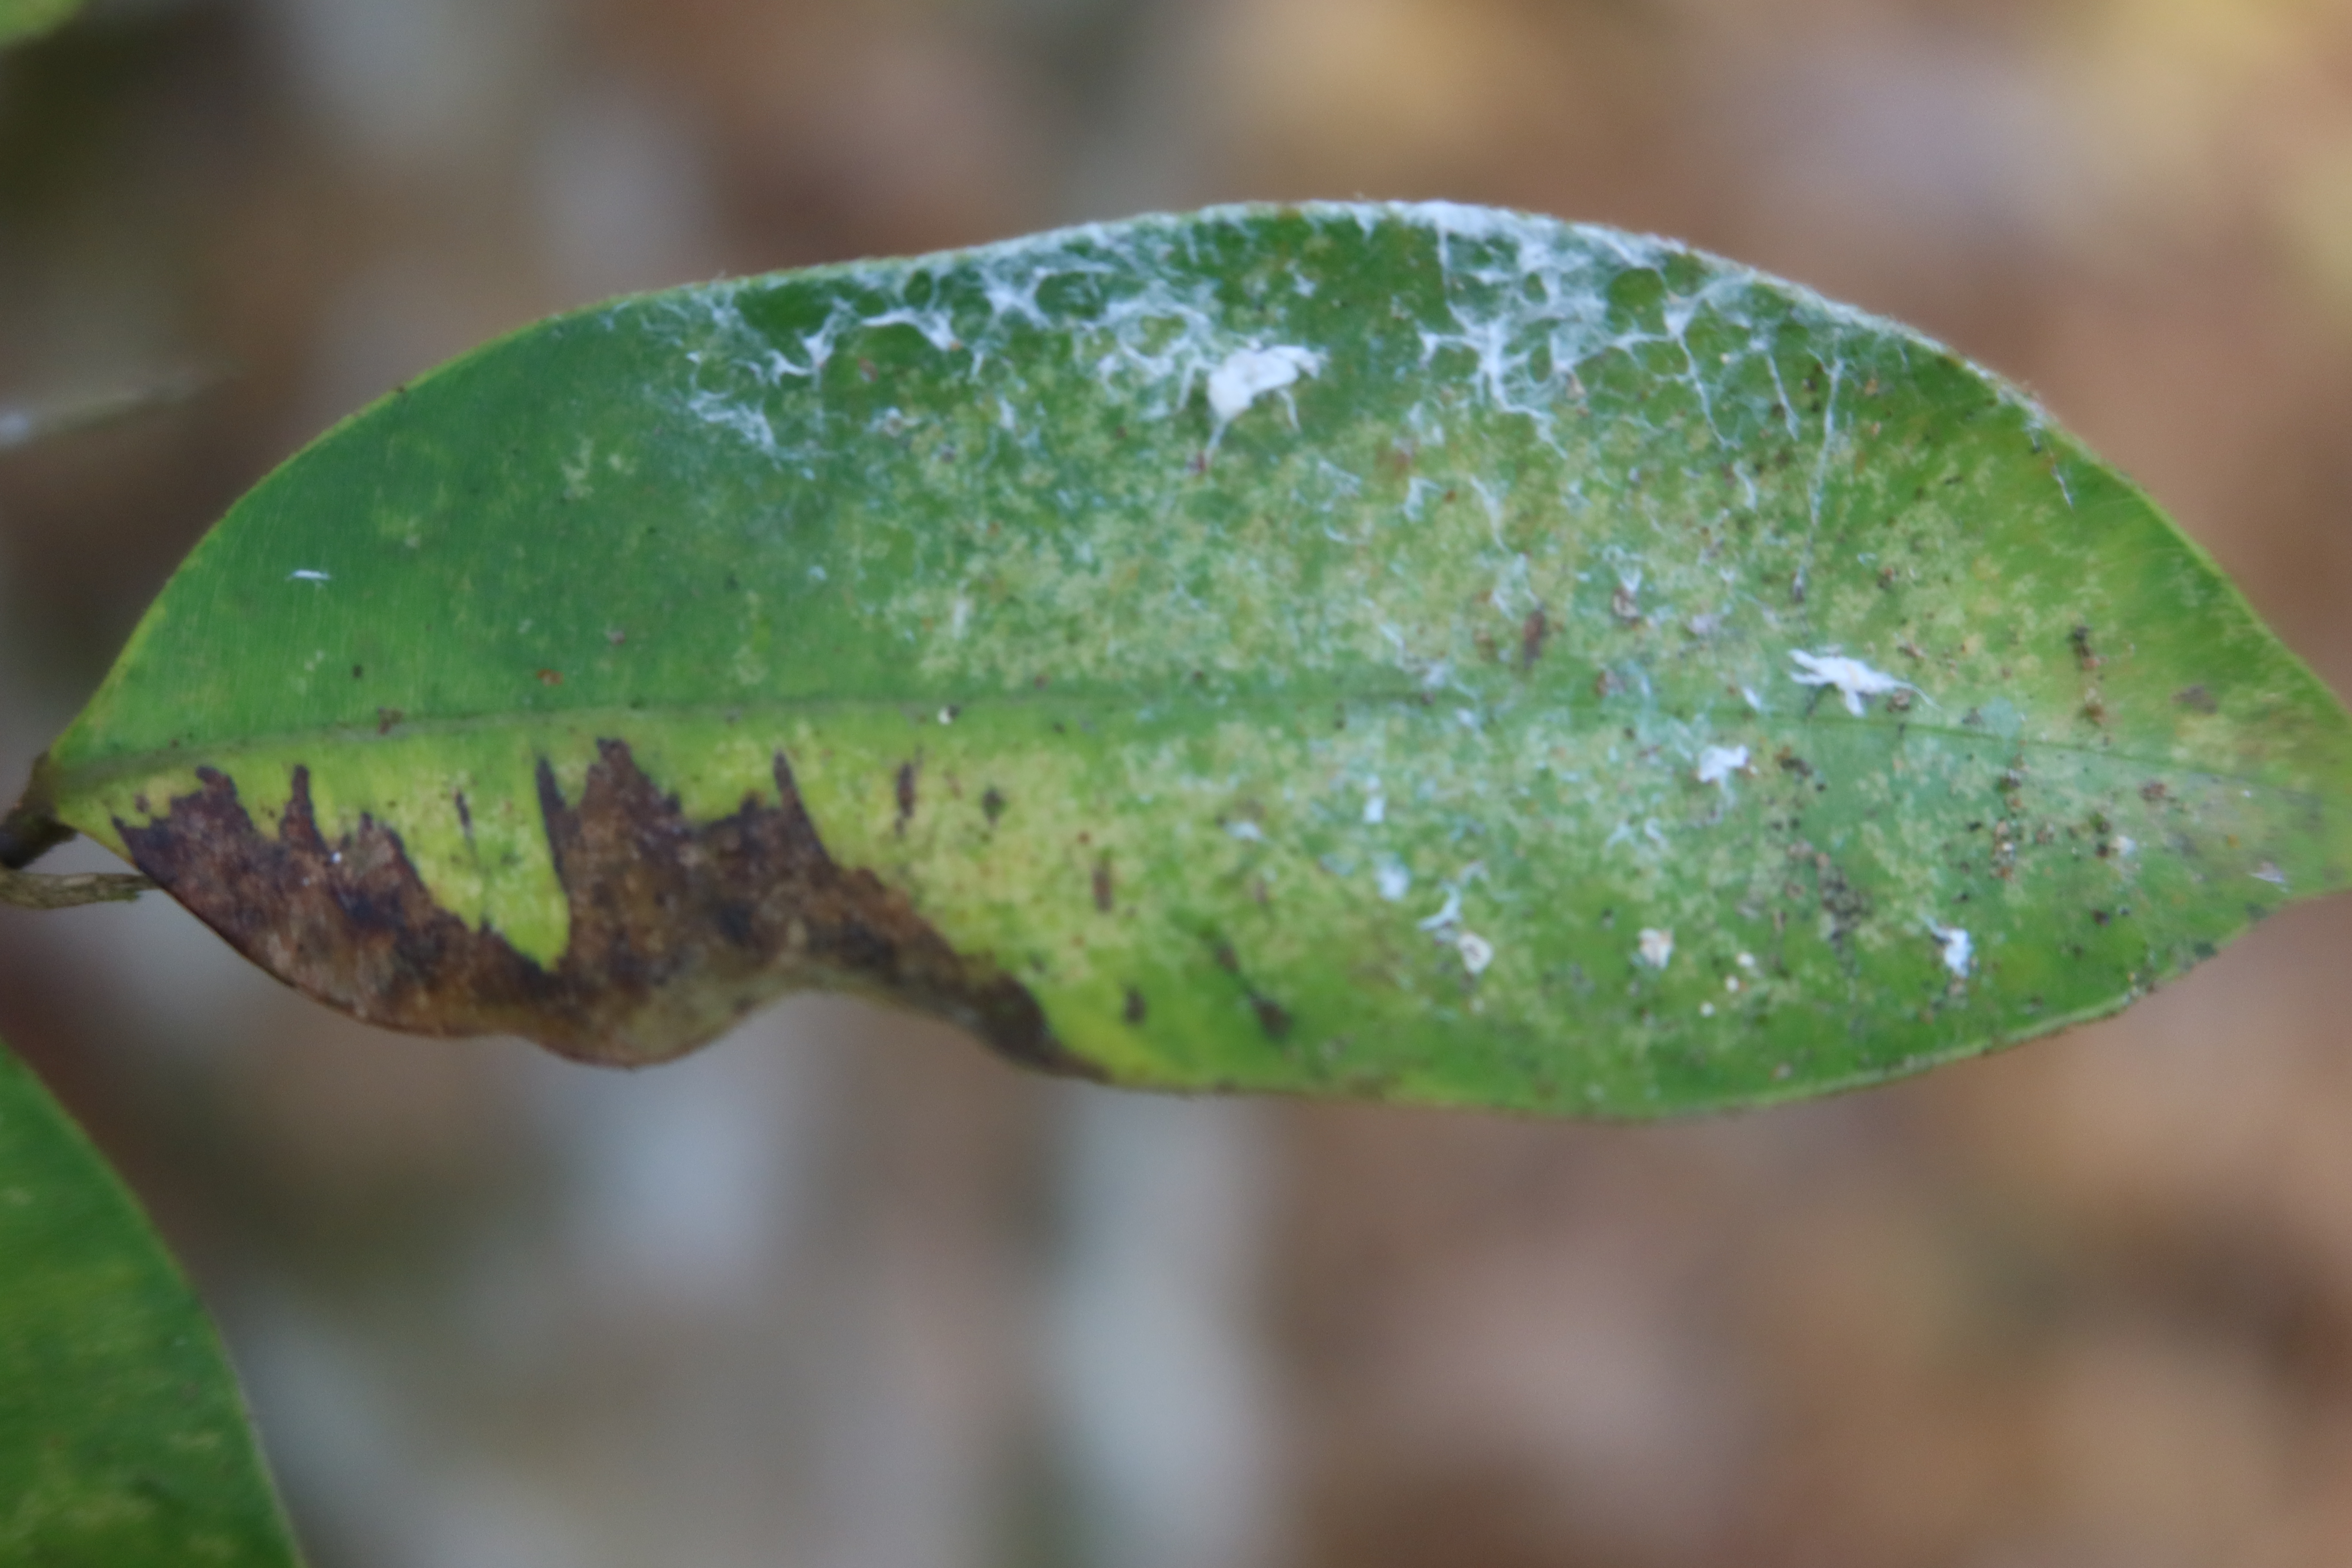
Label: Anthracnose